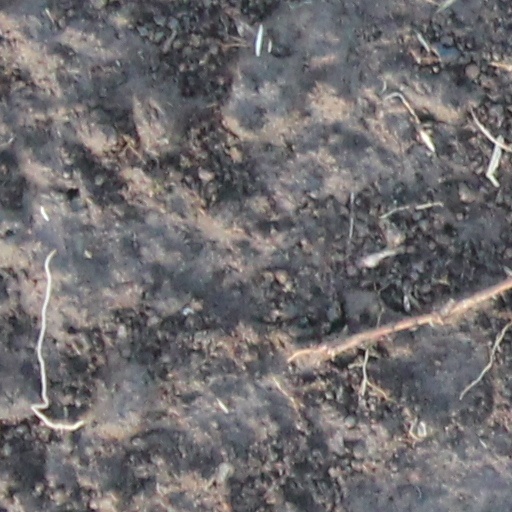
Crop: wheat